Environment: real
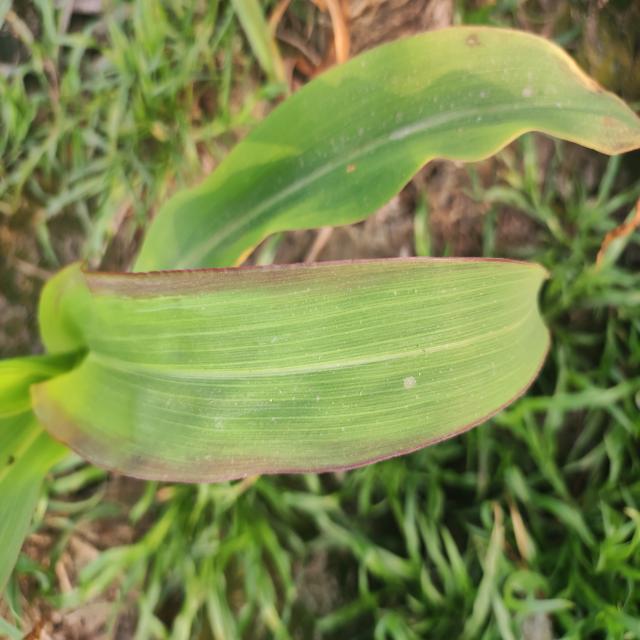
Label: phosphorus_deficiency